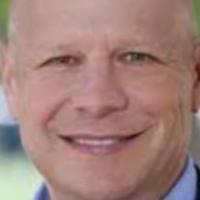
Age group: age 41-55